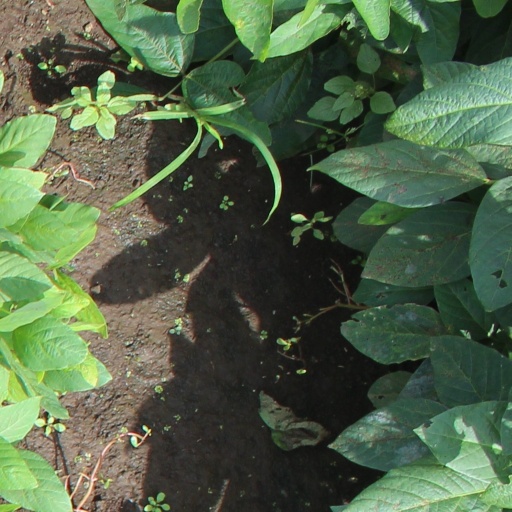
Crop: soybean